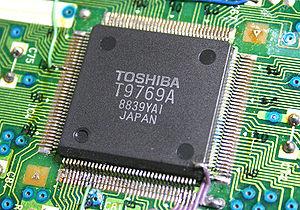
Toshiba Corporation est un fabricant japonais de matériel électronique et informatique. C'est le plus grand fabricant de semi-conducteurs du Japon. En 2009, la société est le troisième fabricant mondial de semi-conducteurs, derrière Intel et Samsung, mais devant STMicroelectronics.